Shades of pink

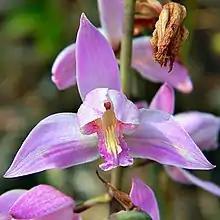
Wild pink orchid

The source of this color is the "Plochere Color System", a color system formulated in 1948 that is widely used by interior designers.